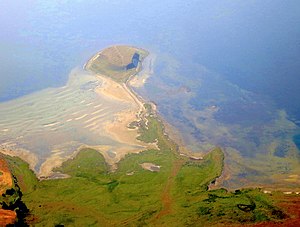
Bolund
Luftfoto af Bolund
Bolund er en meget iøjefaldende lille halvø der går ud fra østbredden af Roskilde Fjord, lidt nord for Risø. Halvøen og strandengen ud til og ved kysten er fredet i 1941 på grund af sin landskabelige skønhed og egenart. Arealet er ca. 20 hektar. Turen derud går via en botanisk spændende strandeng og en smal, undertiden oversvømmet landtange. Hele områdets geologi er også interessant, blandt andet pga. selve knoldens udseende og dannelse, og strandengen med sine stenstrøninger og den ualmindeligt store Bolund-sten.